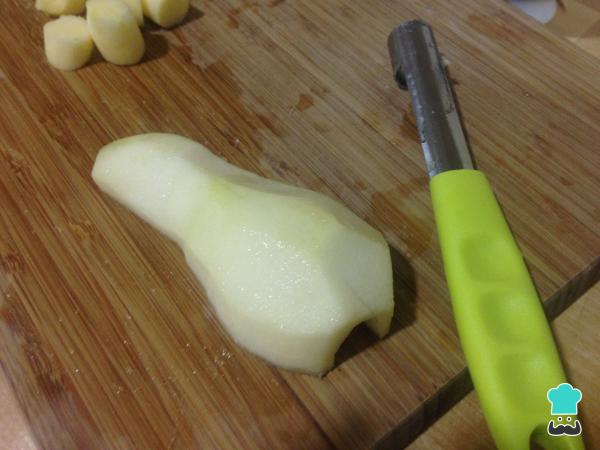
Pelamos la pera, quitamos el corazón y cortamos trocitos en forma circular. Reservamos.